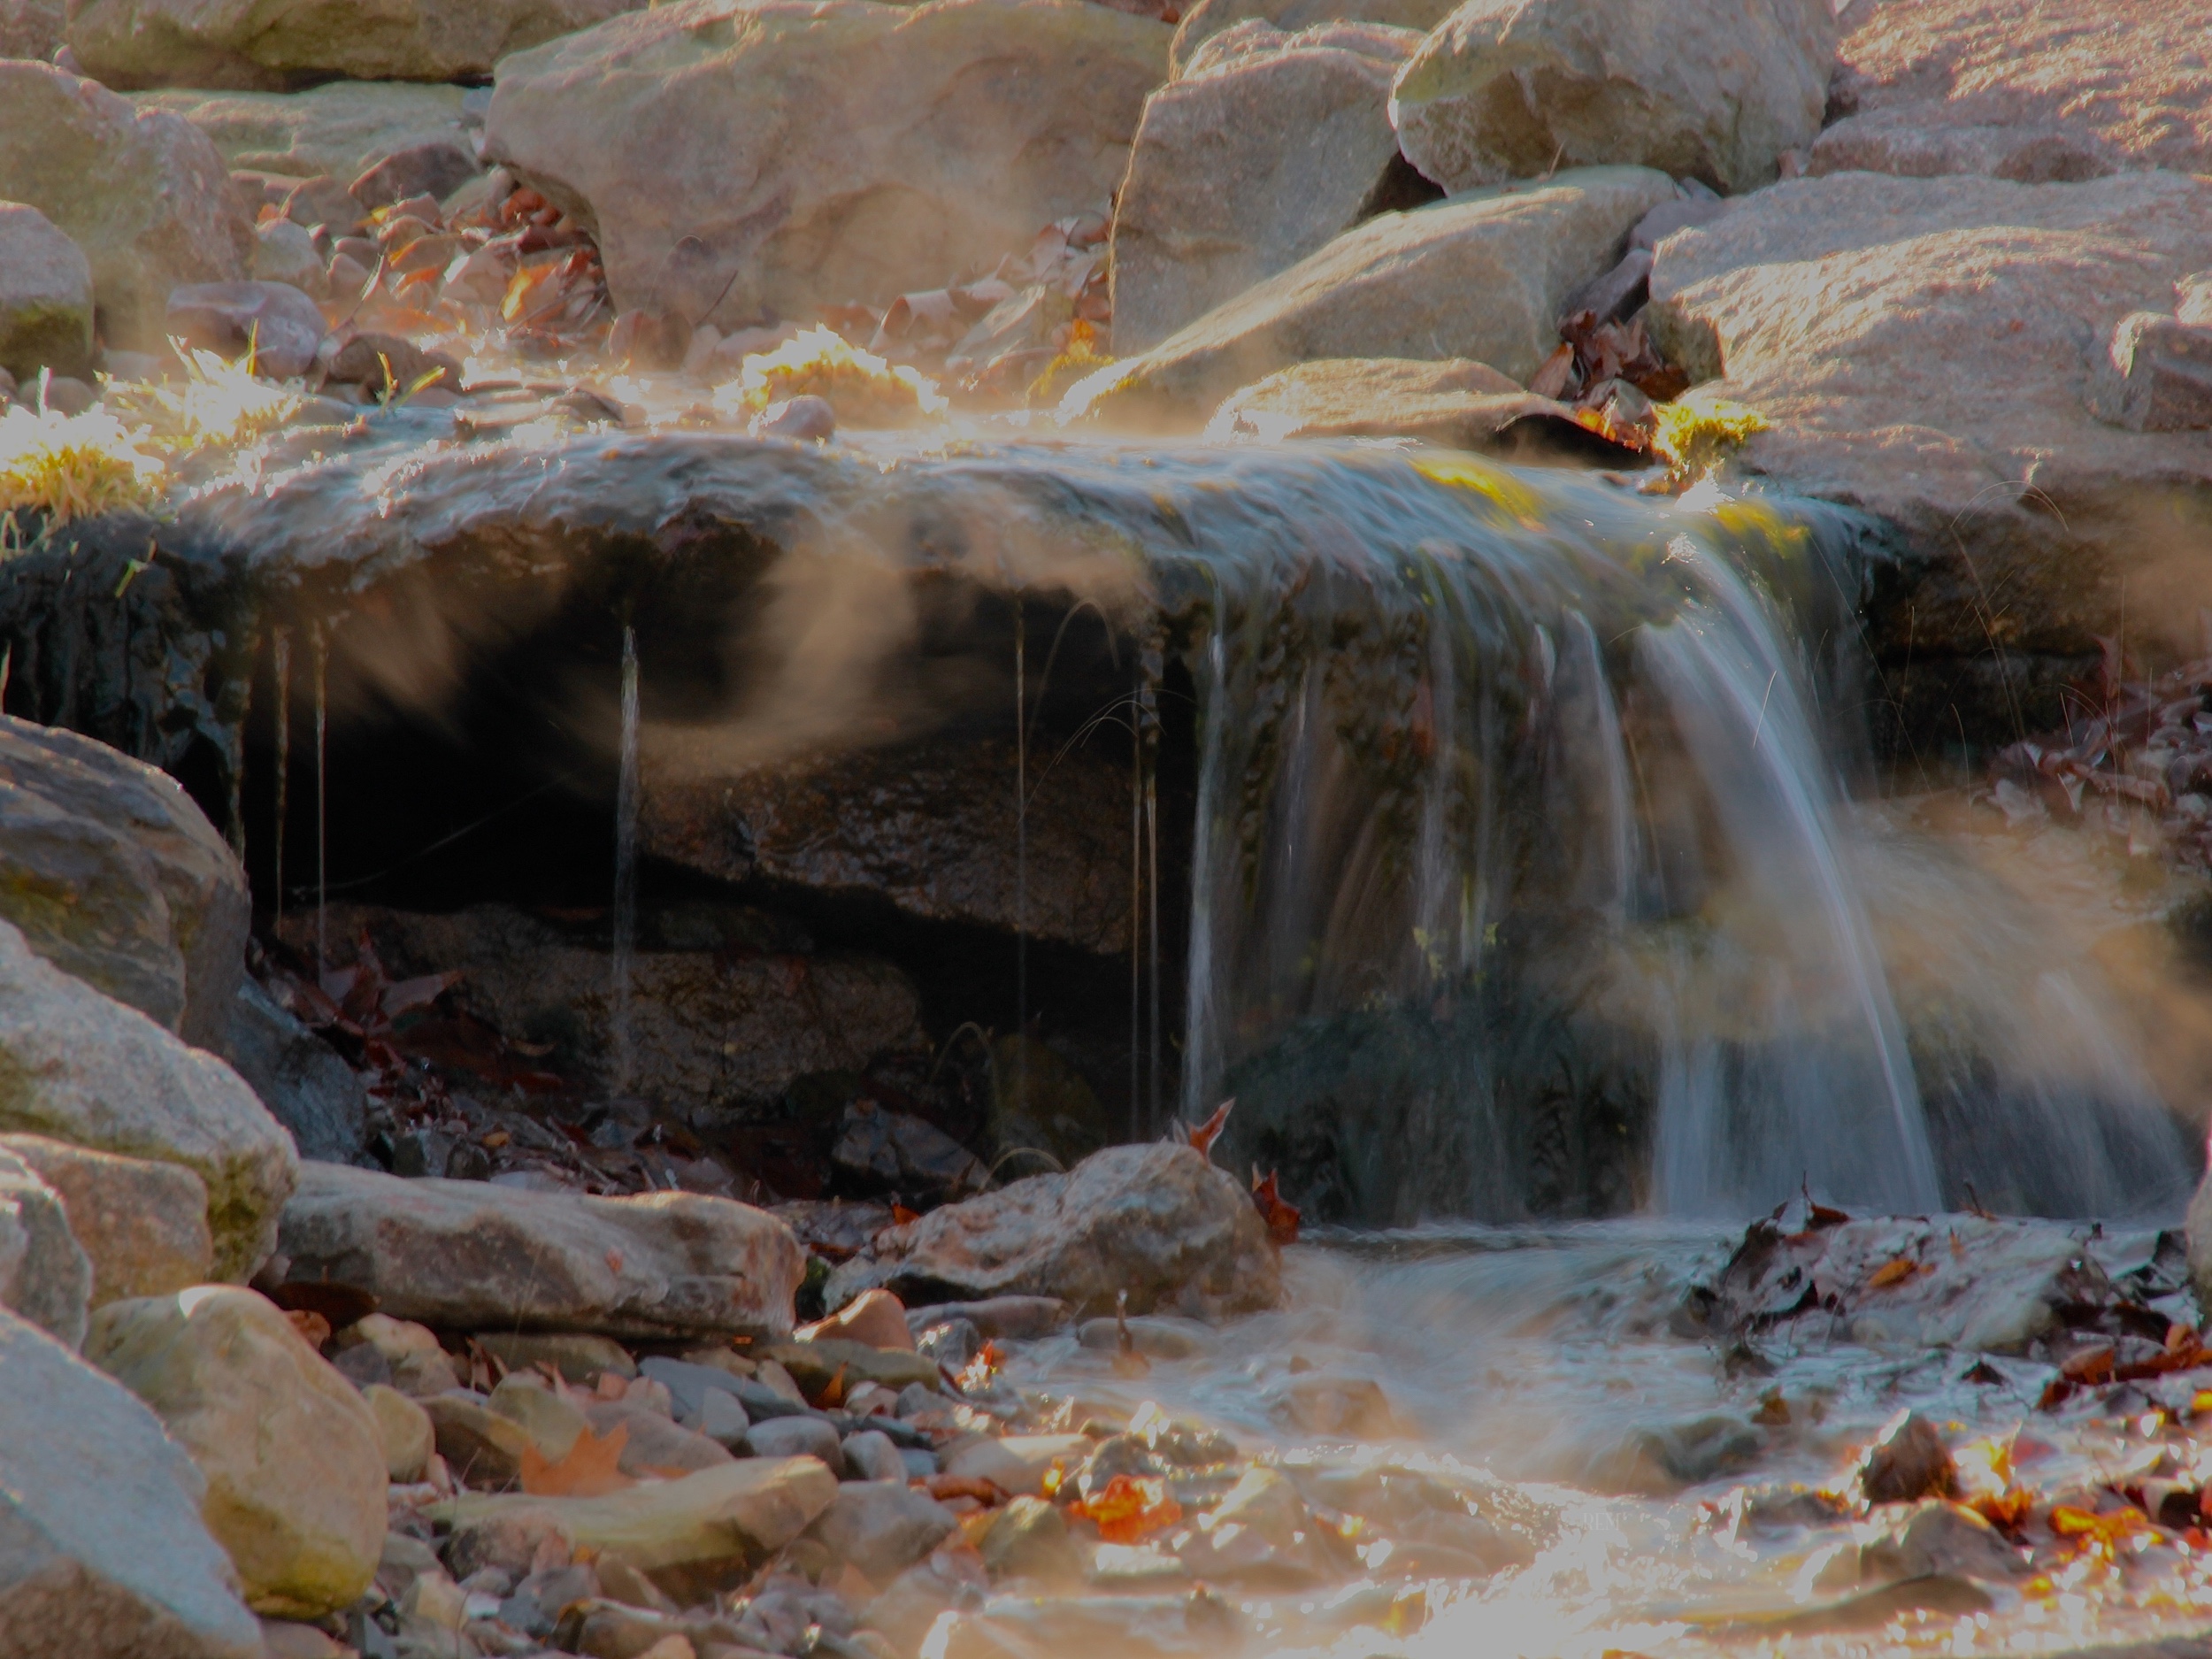
water, rock, waterfall, river, formation, stream, autumn, rapid, body of water, flowingwater, water feature, 52in2016, landform